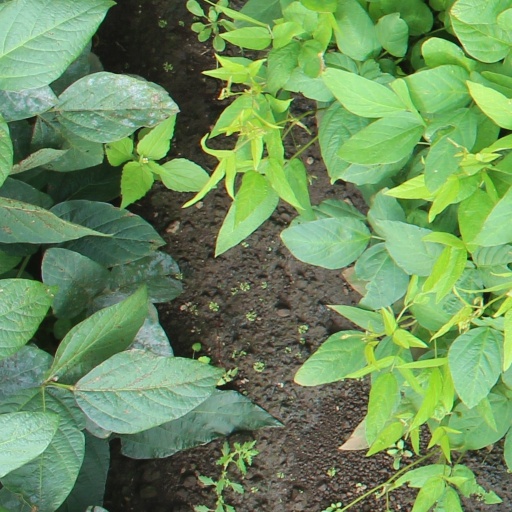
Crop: soybean